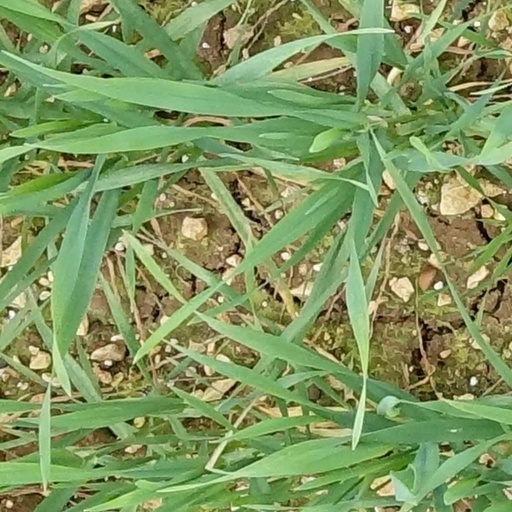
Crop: wheat